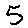
Label: 5